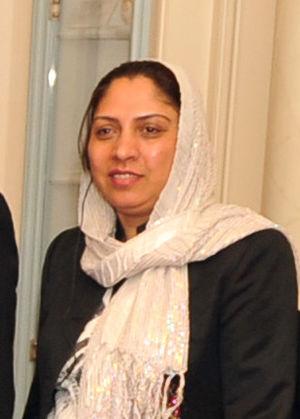
Shafiqa Quraishi est une militante, afghane, qui agit pour la défense des droits des femmes, des droits de l'homme et ceux des enfants. En 2010, elle est colonel dans la police de son pays et directrice de l'égalité des genres, des droits de l'homme et ceux des enfants au sein du ministère de l'Intérieur en Afghanistan.